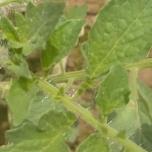
Crop: Tomato
Condition: healthy-leaf